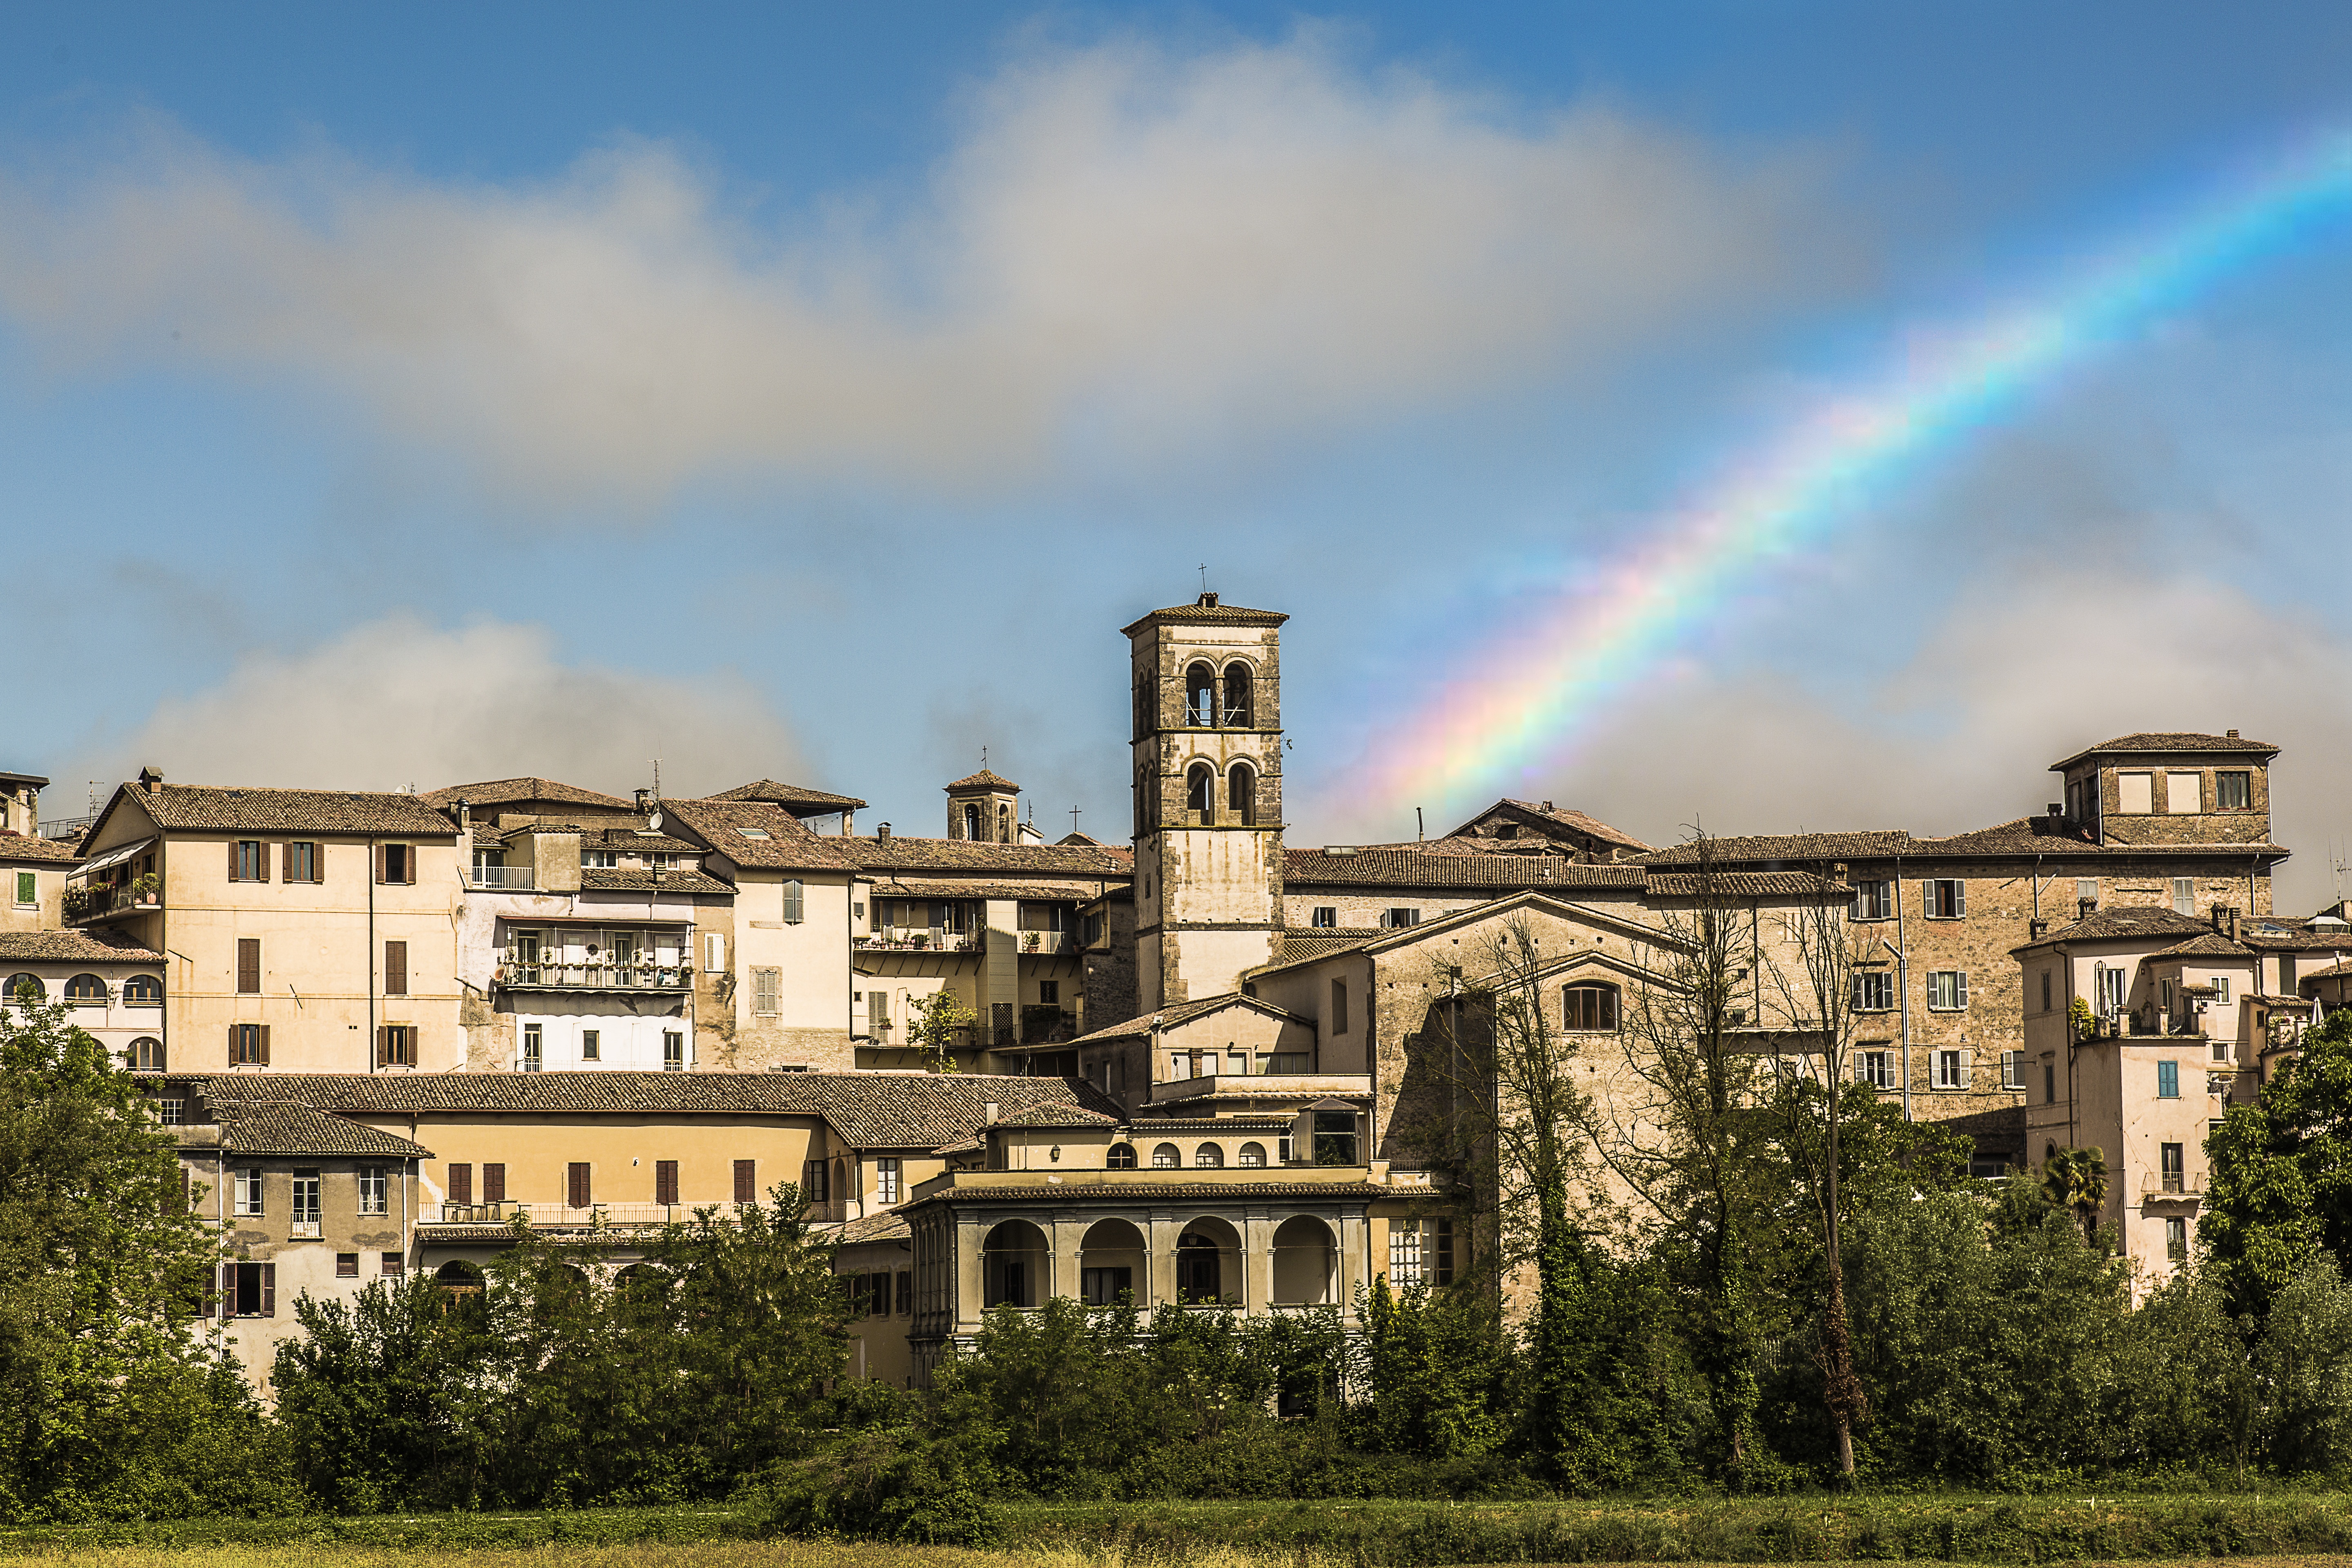
sky, mansion, house, building, chateau, city, cityscape, landmark, rainbows, estate, rural area, rieti, urban area, residential area